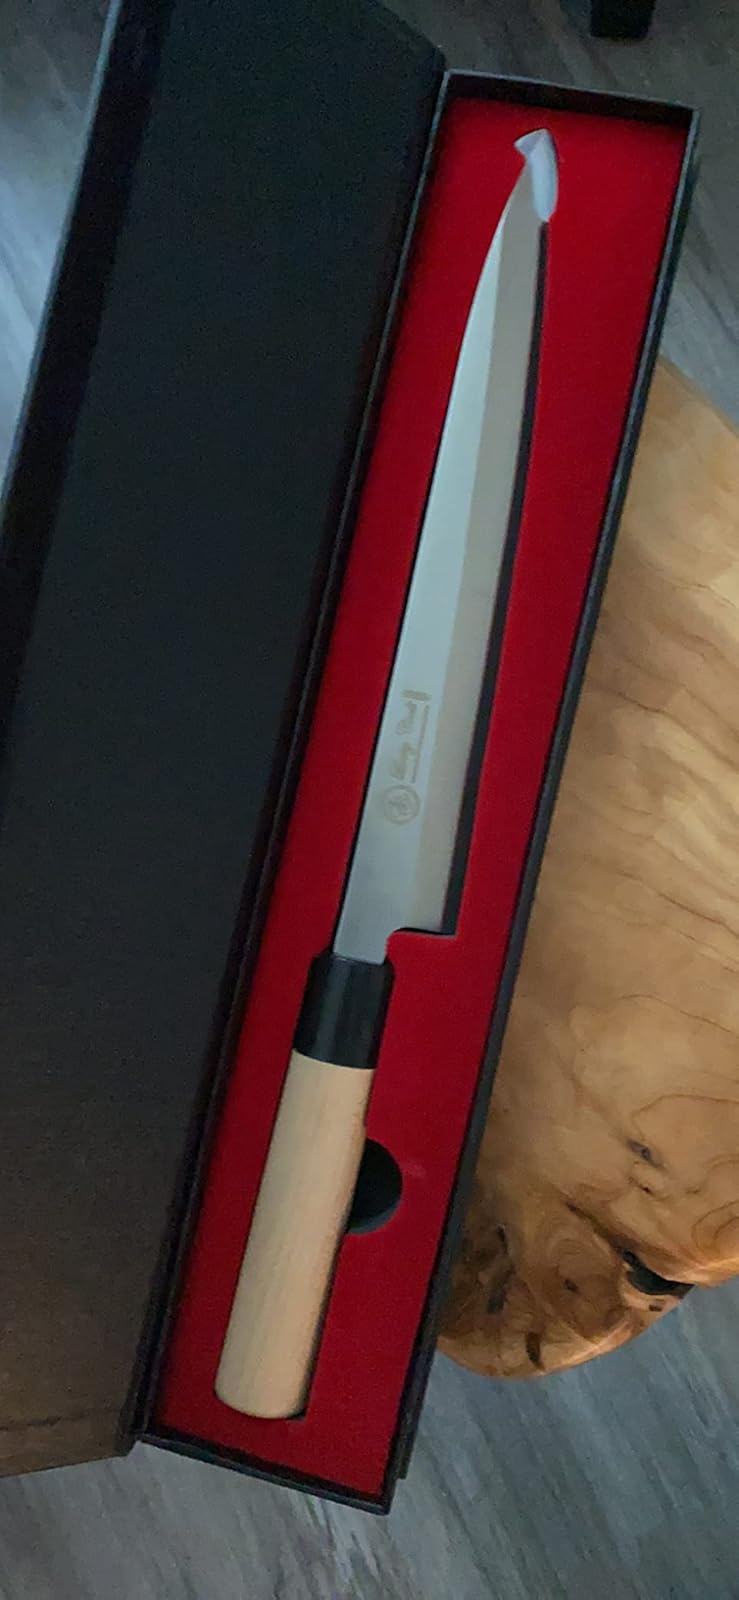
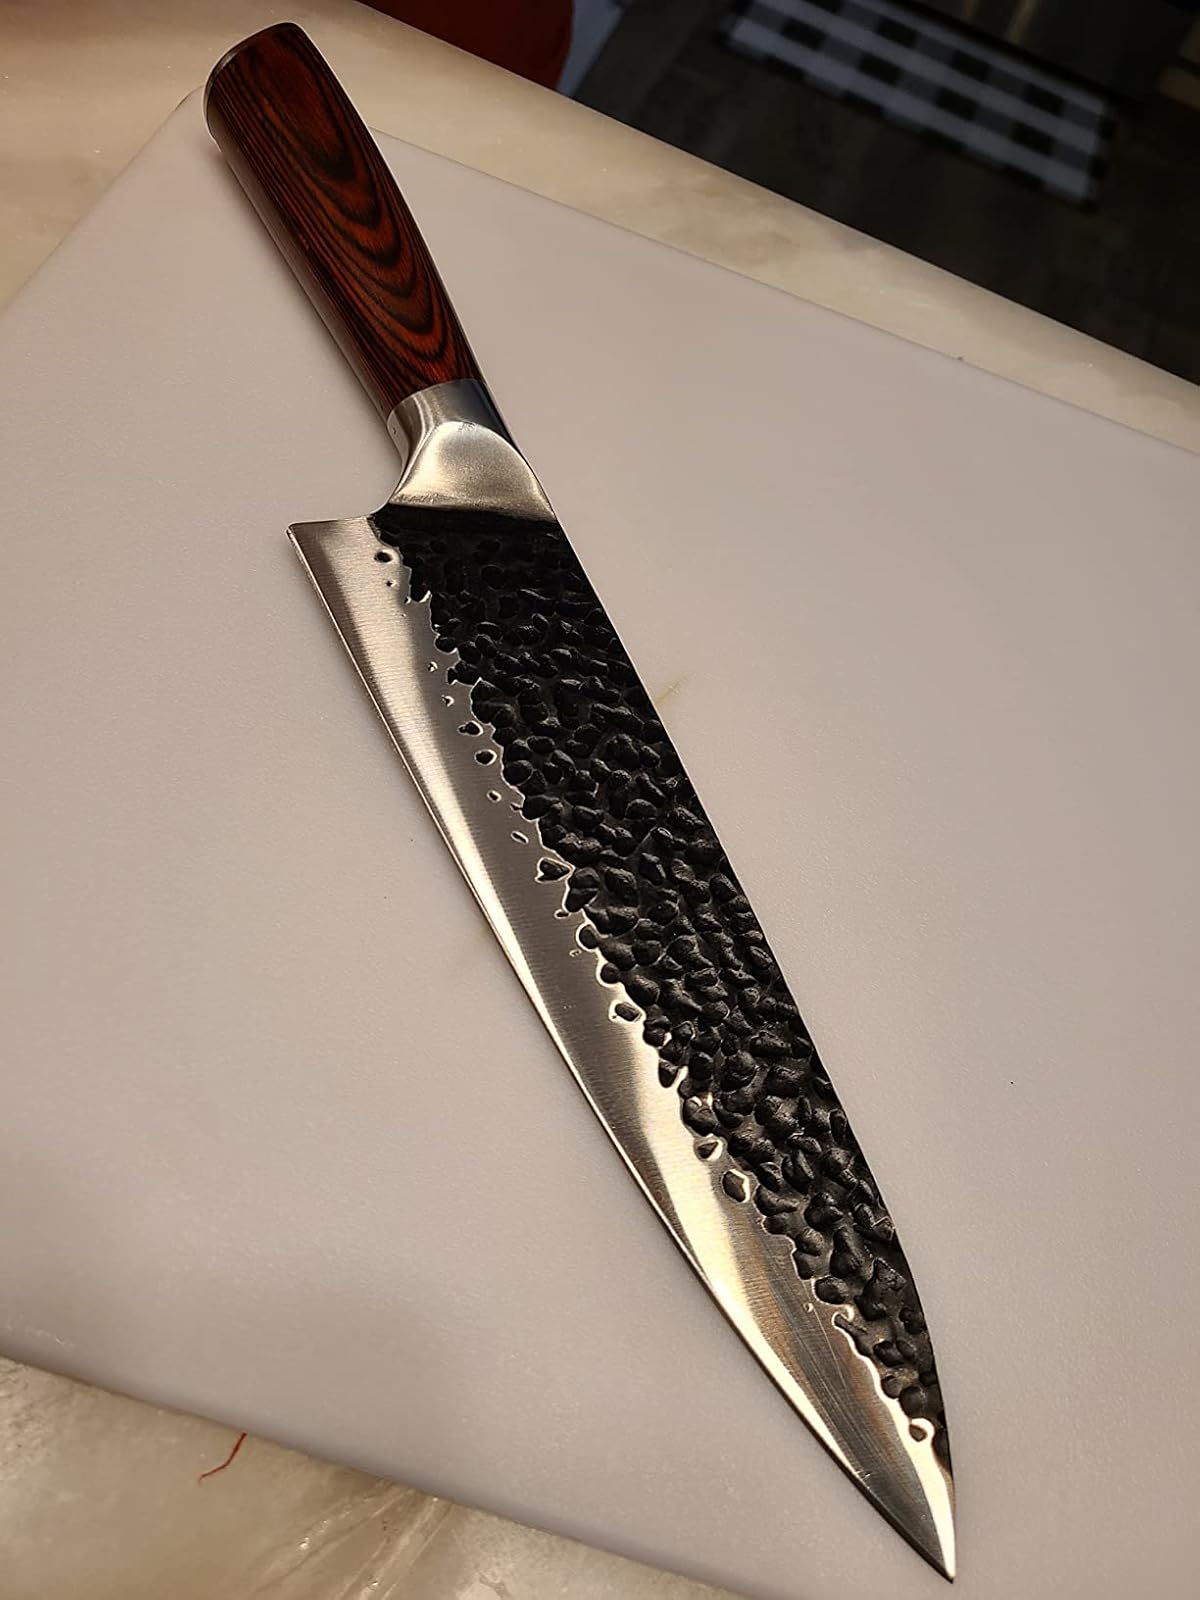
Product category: items_knife
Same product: no